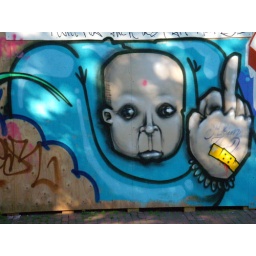
Part of a mural on a wall shielding the rebuilding of a building behind it... location near Leidseplein, Amsterdam